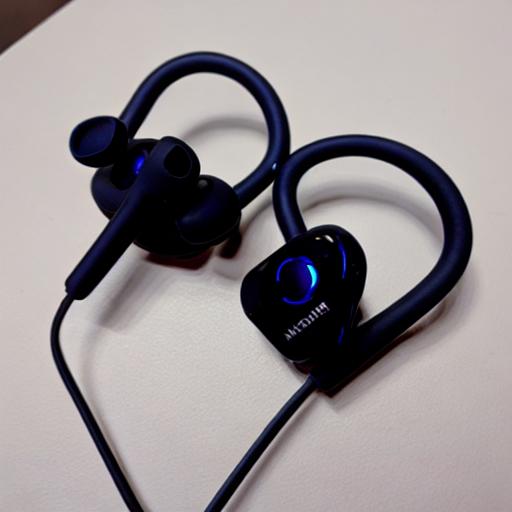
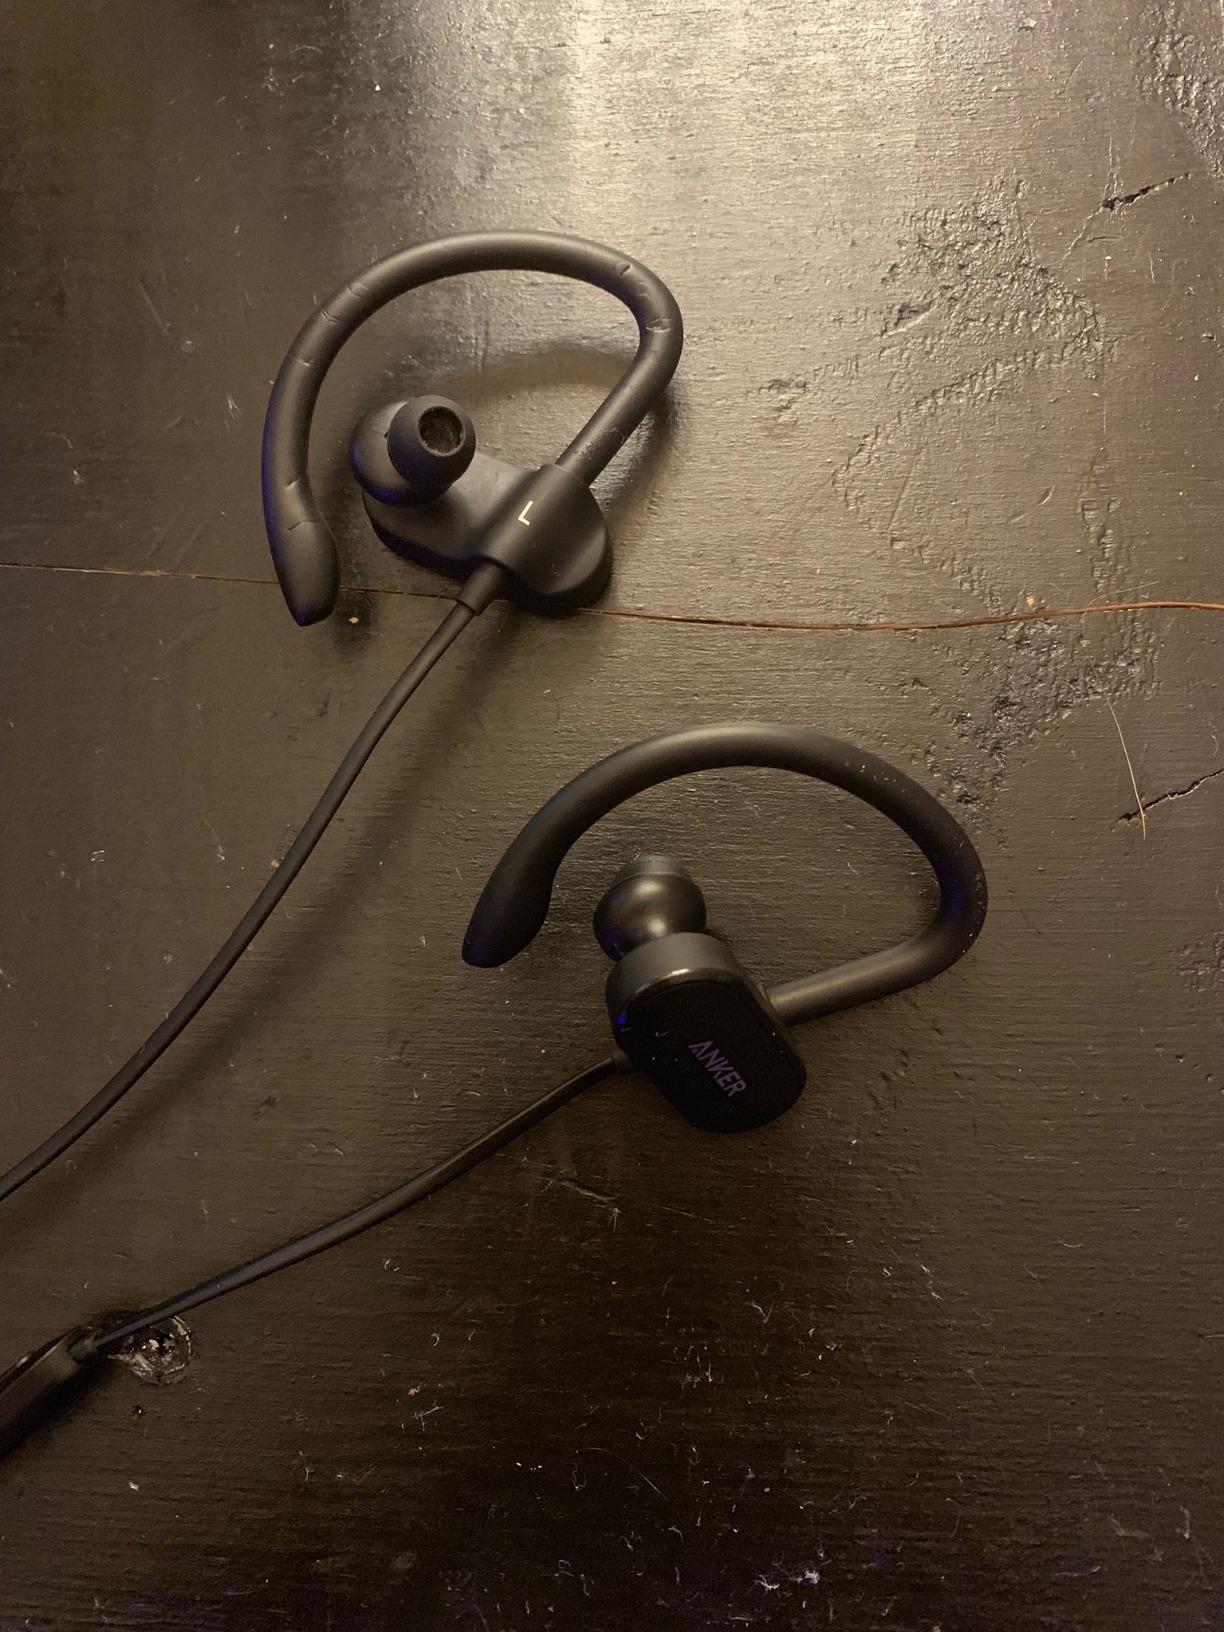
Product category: headphones
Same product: no